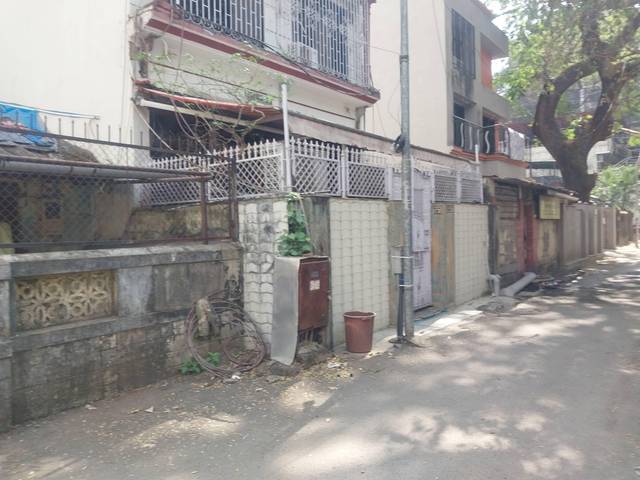
Region: India
Coordinates: 19.161, 72.845